Montecatini Terme

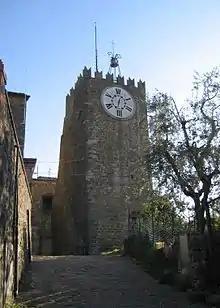
La Torre dell'Orologio in Montecatini Alto

Montecatini Castello, today's Montecatini Alto, was documented by medieval times. In the settlement there was already a spa, thanks to the salt waters of the city, which later also flowed into the plain below. There is evidence for this in a document from 1340 which refers to the extraction of salt from the water. There is also proof in a letter sent by the merchant Francesco di Marco Datini in which he requests from his doctor the healing water of the Montecatini baths.